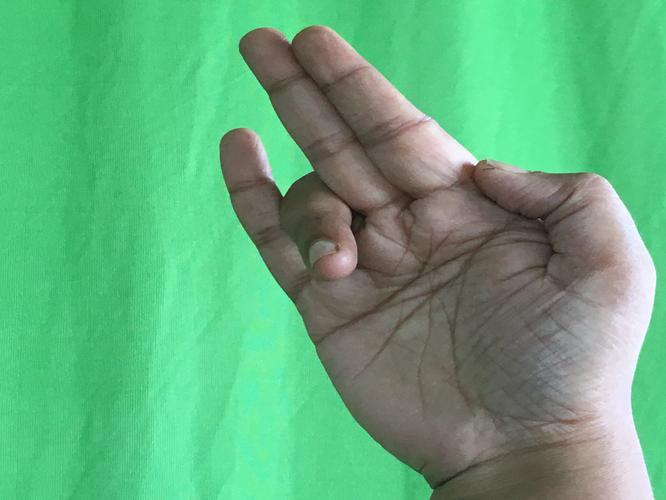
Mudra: Tripathaka
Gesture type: single_hand